Cigar Bowl

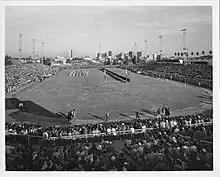
Pregame at Phillips Field, 1947

The Cigar Bowl marked the first bowl appearances for the Florida State Seminoles (following the 1949 season) and the Tampa Spartans (following the 1952 season). When scheduled on New Years Day, the game was usually played in the evening so that fans could follow radio coverage of the marquee bowl games held earlier in the day. In some years, the Cigar Bowl was part of a month-long "sports circus" in Tampa, with college basketball, golf, and tennis tournaments scheduled around the area along with horse racing and boxing.